Votive offering

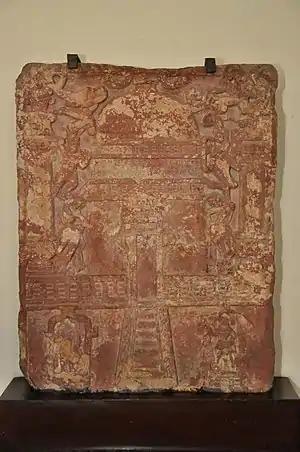
Ayagapatta, c. 1st century, excavated from Kankali Tila

Ayagapata is a type of votive slab associated with worship in Jainism. Numerous such stone tablets were discovered during excavations at ancient Jain sites like Kankali Tila near Mathura in India. Some of them date back to the 1st century. These slabs are decorated with objects and designs central to Jain worship such as the "stupa", "dharmacakra" and "triratna".